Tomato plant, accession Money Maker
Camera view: horizontal (90 deg, fisheye); turntable rotation: 270 degrees
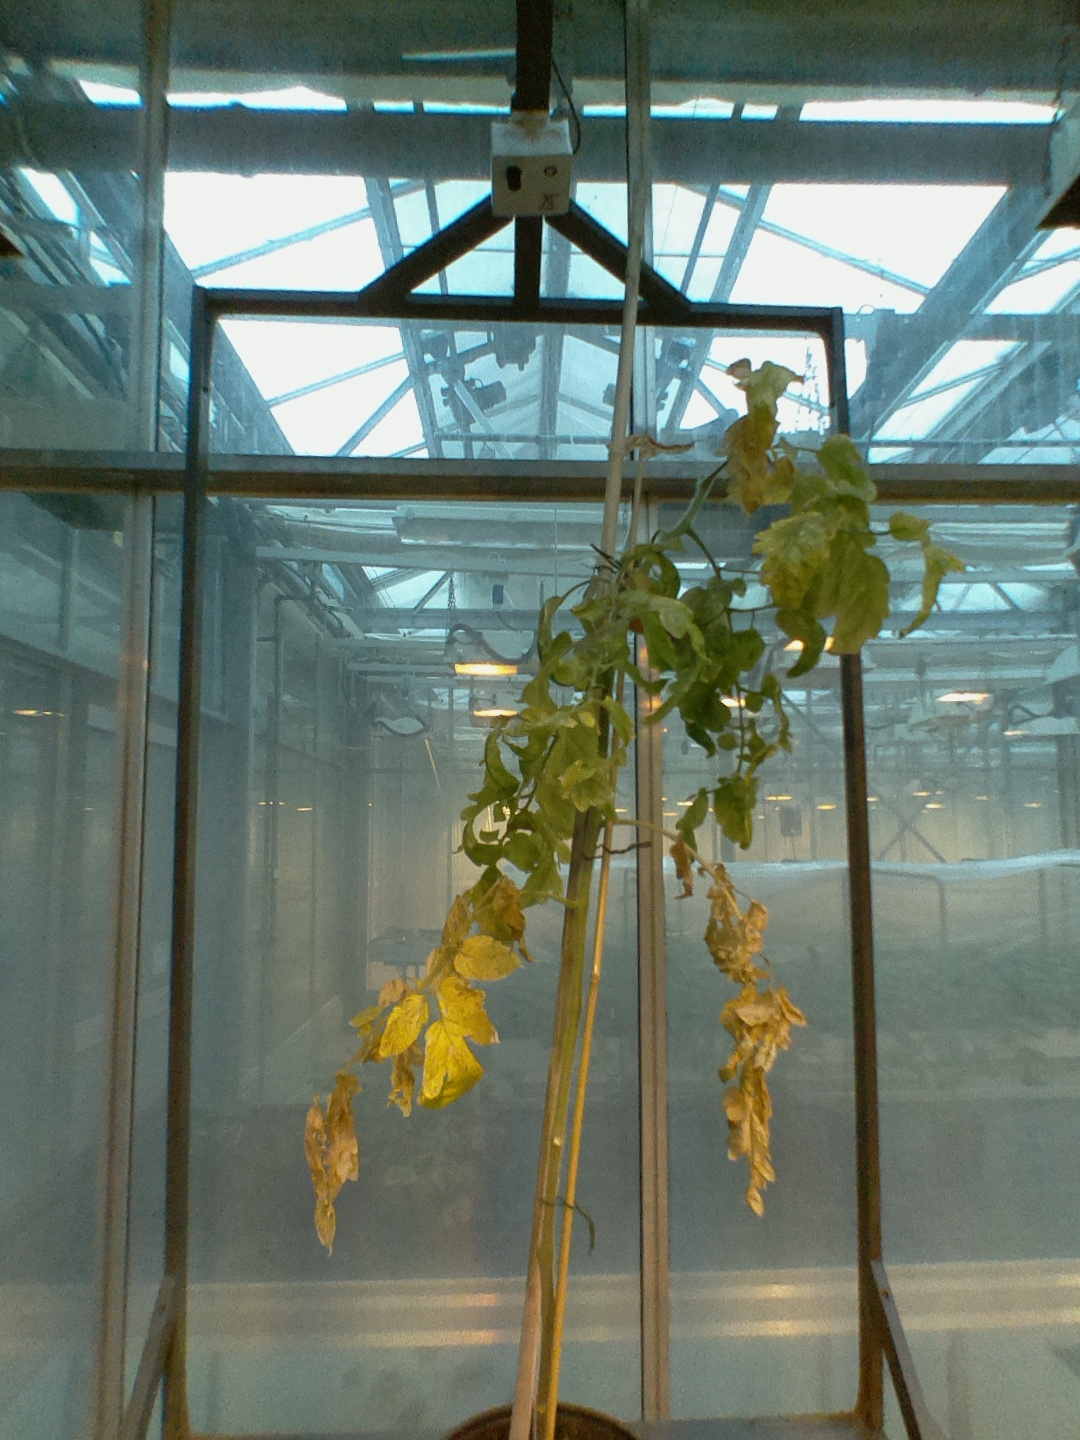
BBCH growth stage 82: 20%-30% of fruits show typical fully ripe color